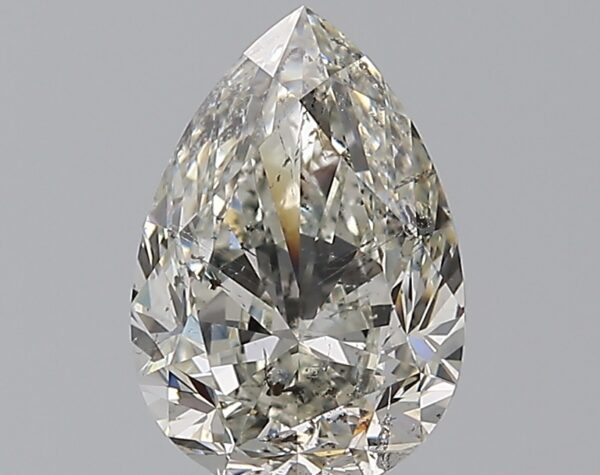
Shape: pear
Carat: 1.51
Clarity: SI2
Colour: I
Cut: GD
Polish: VG
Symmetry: VG
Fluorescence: N
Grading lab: IGI
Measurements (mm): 9.13 x 6.25 x 3.95